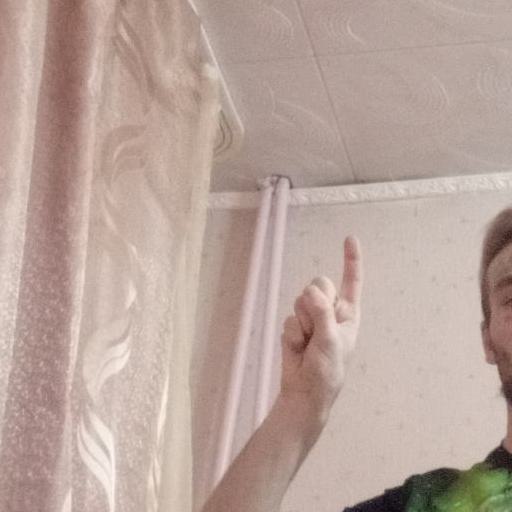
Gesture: one